Lake Letas

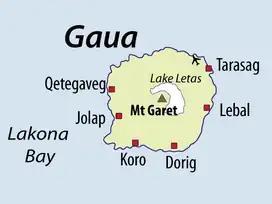
Map of Gaua, with Lake Letas in center

Lake Letas is the largest lake in Vanuatu, located in the center of the volcanic island of Gaua of the Banks Islands in northern Vanuatu. The place submitted an application to be considered an UNESCO World Heritage Site in 2004, and has been listed as a protected Ramsar site since 2023.